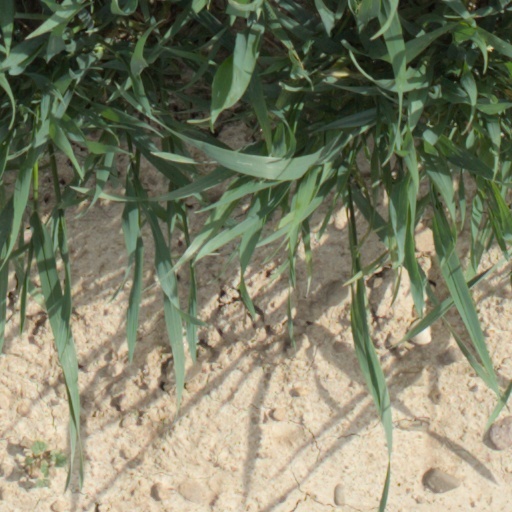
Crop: wheat